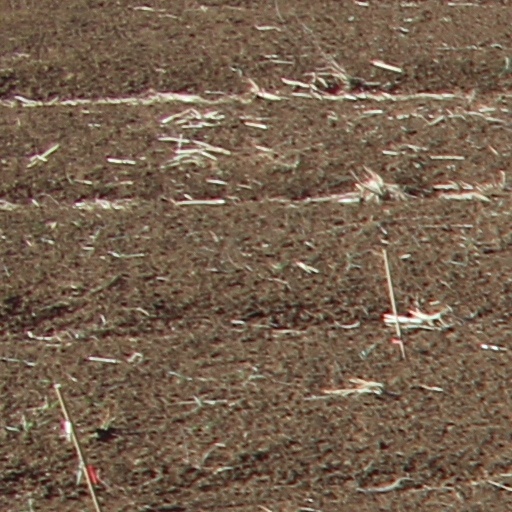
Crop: wheat